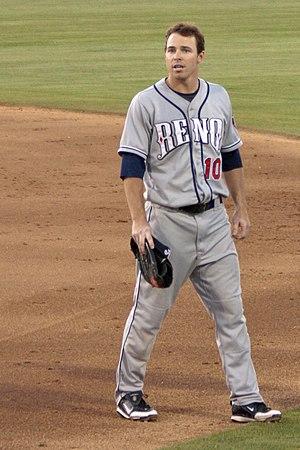
Trent Carl Wayne Oeltjen est un voltigeur de baseball sous contrat avec les Angels de Los Angeles de la Ligue majeure de baseball.